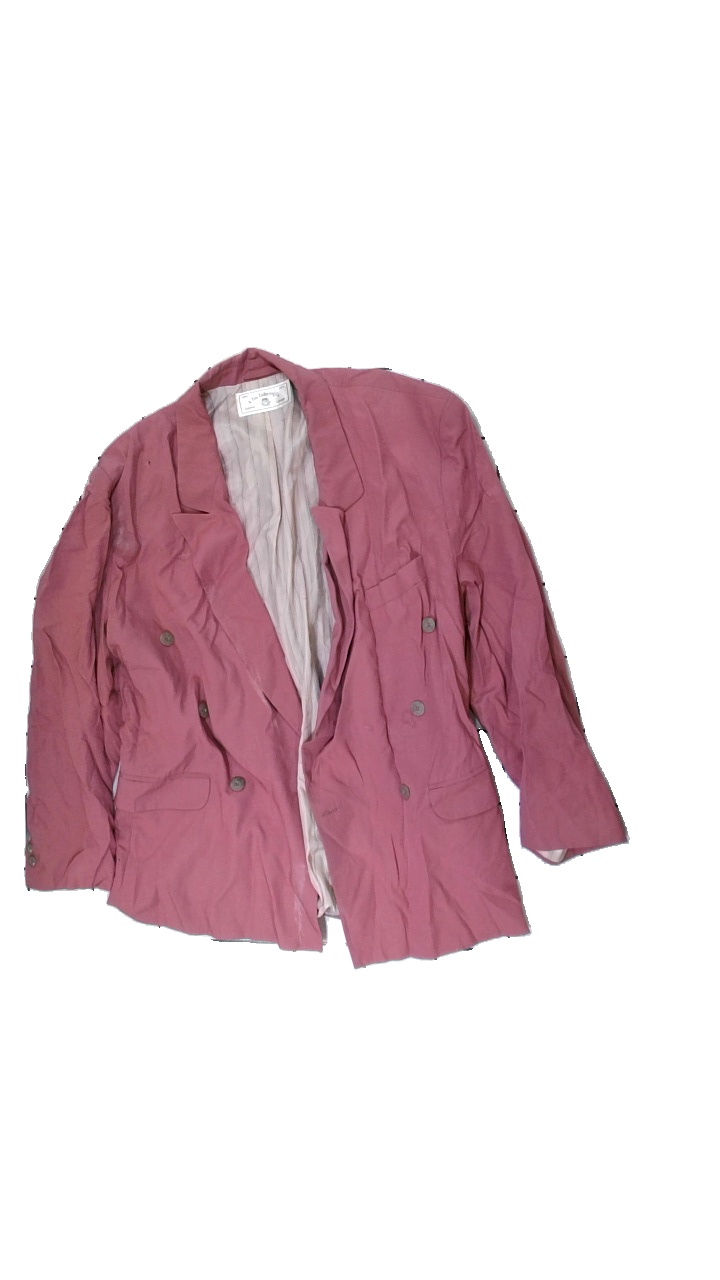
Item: Jacket (Ladies)
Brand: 4 You Tailoring Co
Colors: Pink
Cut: Regular
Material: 72% viscose, 28% polyester
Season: All
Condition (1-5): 1
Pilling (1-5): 3
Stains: Major
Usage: Export
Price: <50